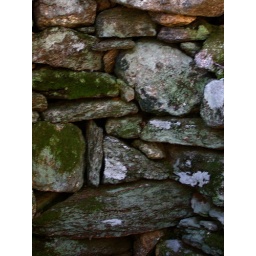
down down to clear water below